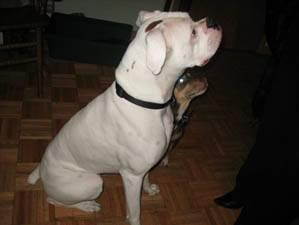
dog